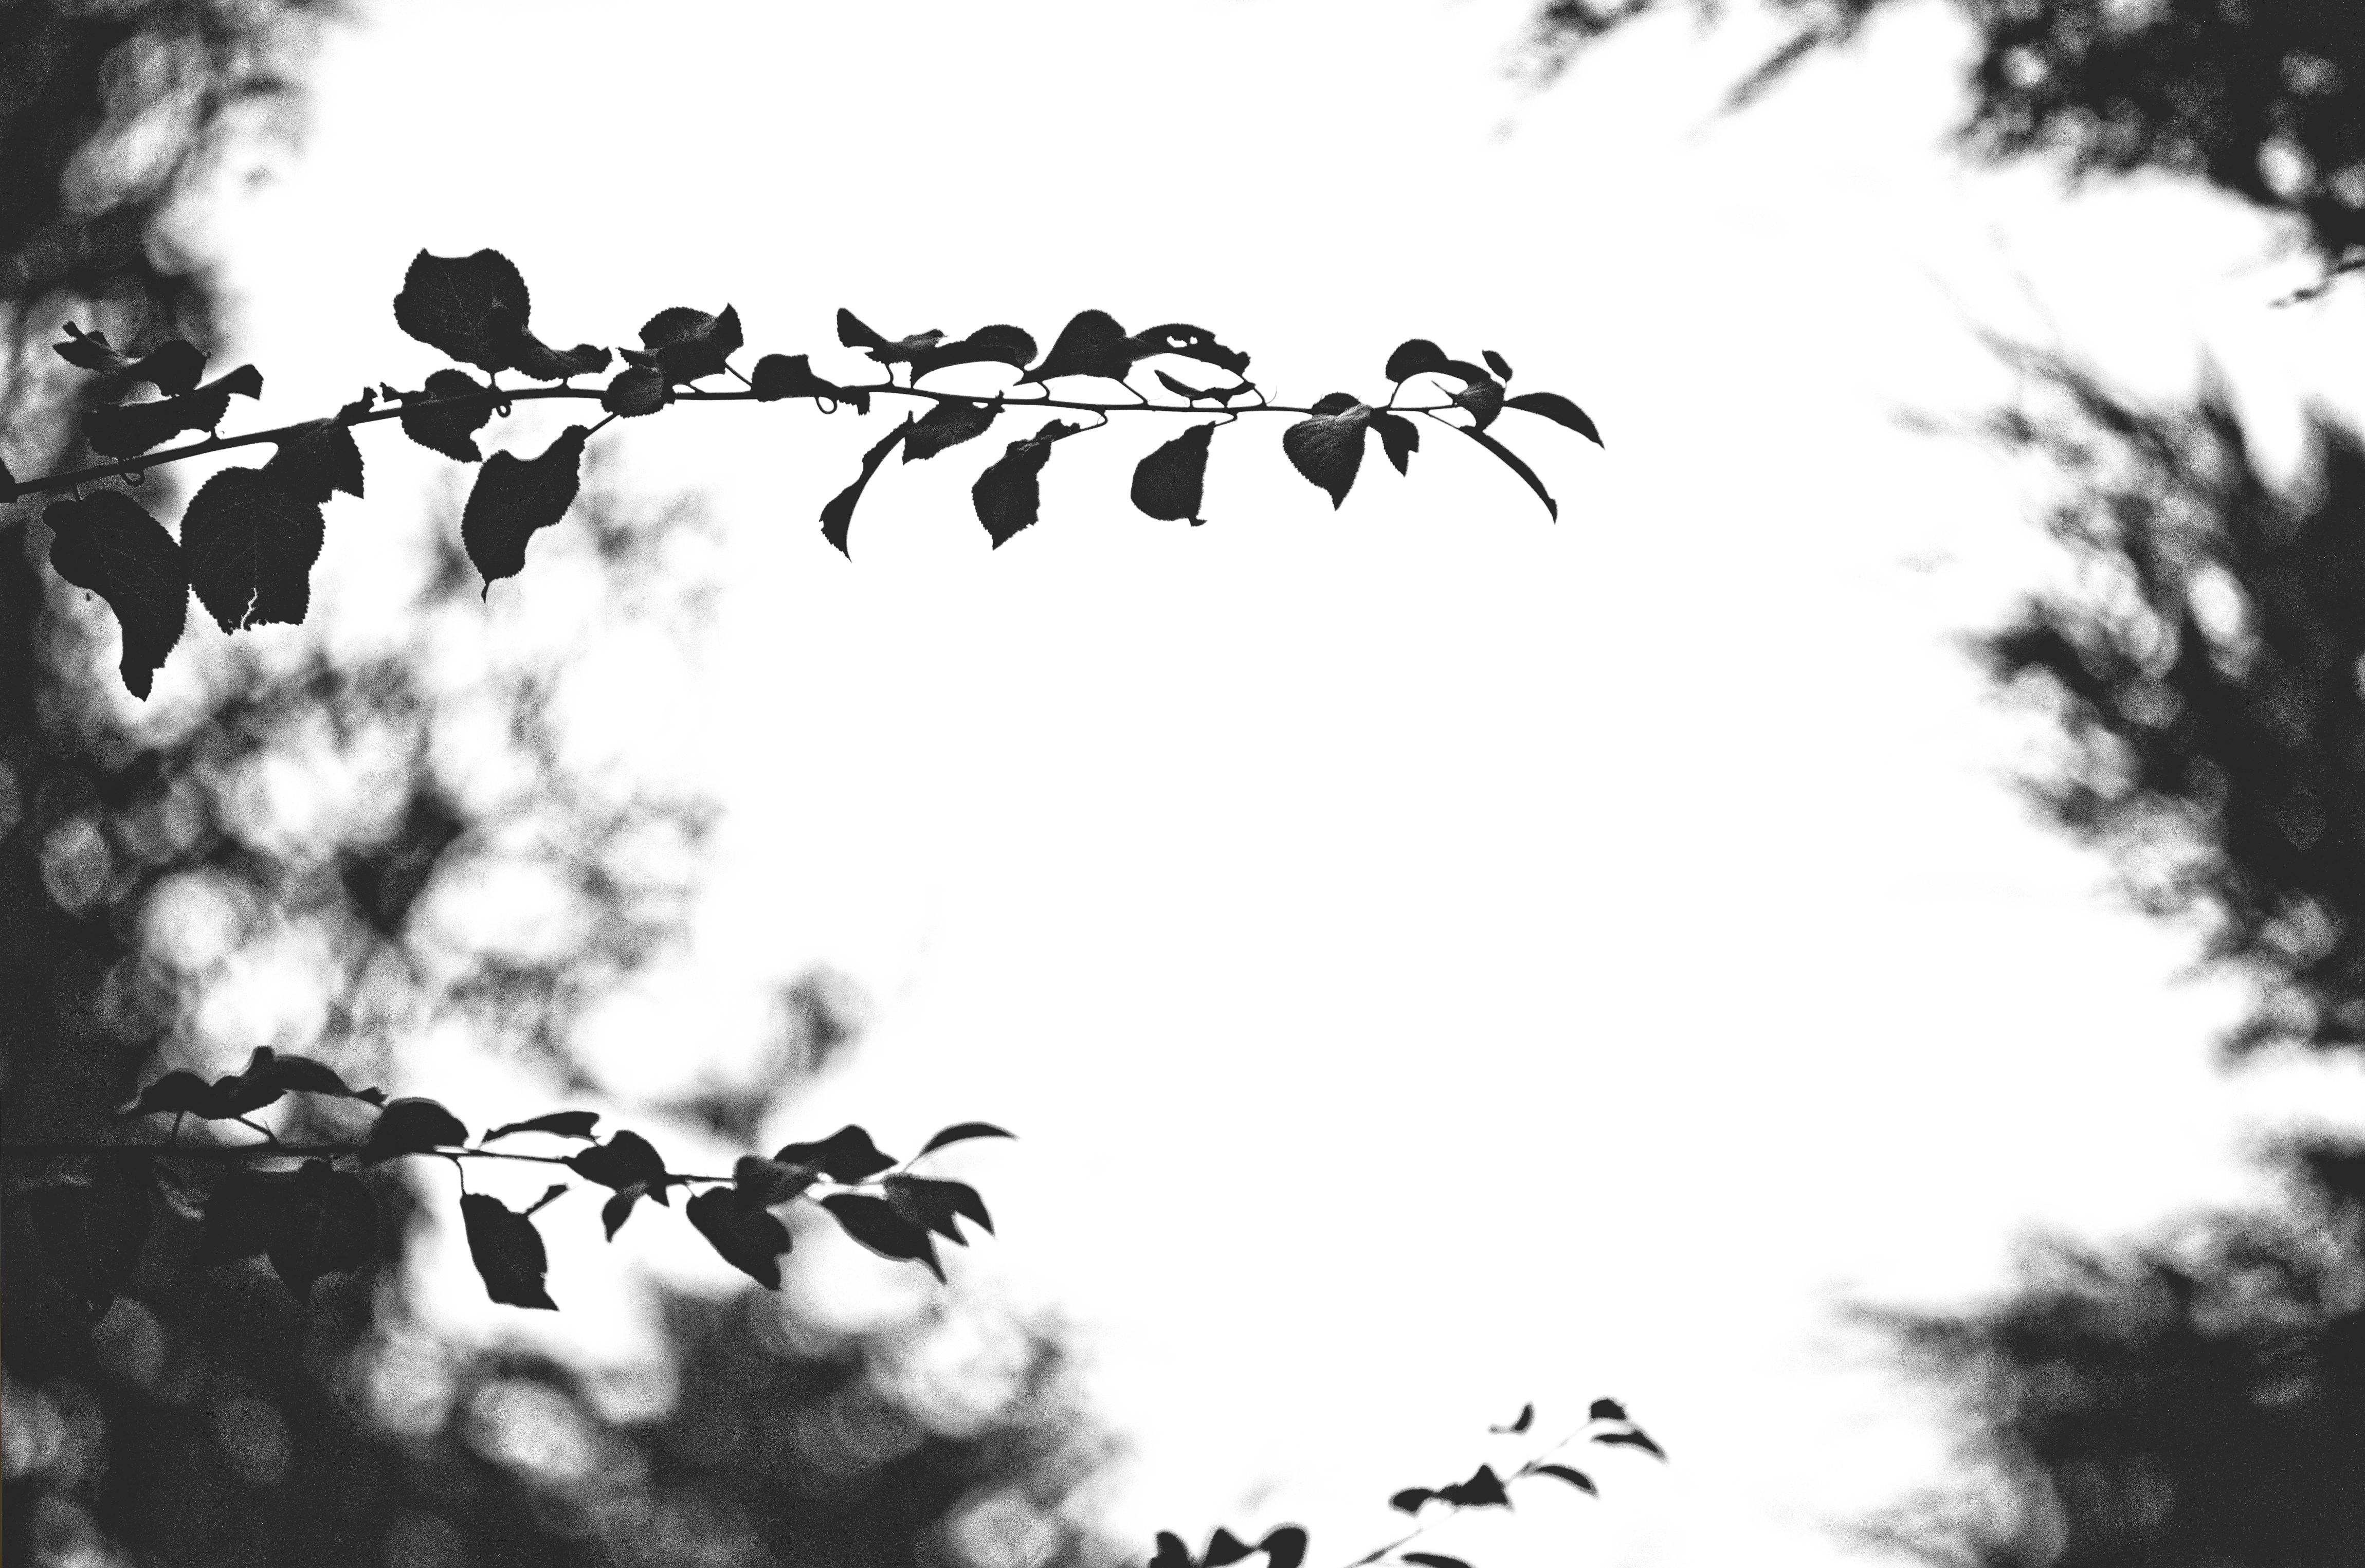
branch, black and white, photography, flower, europe, nikon, monochrome, nikkor, exterieur, curuyann, monochrome photography